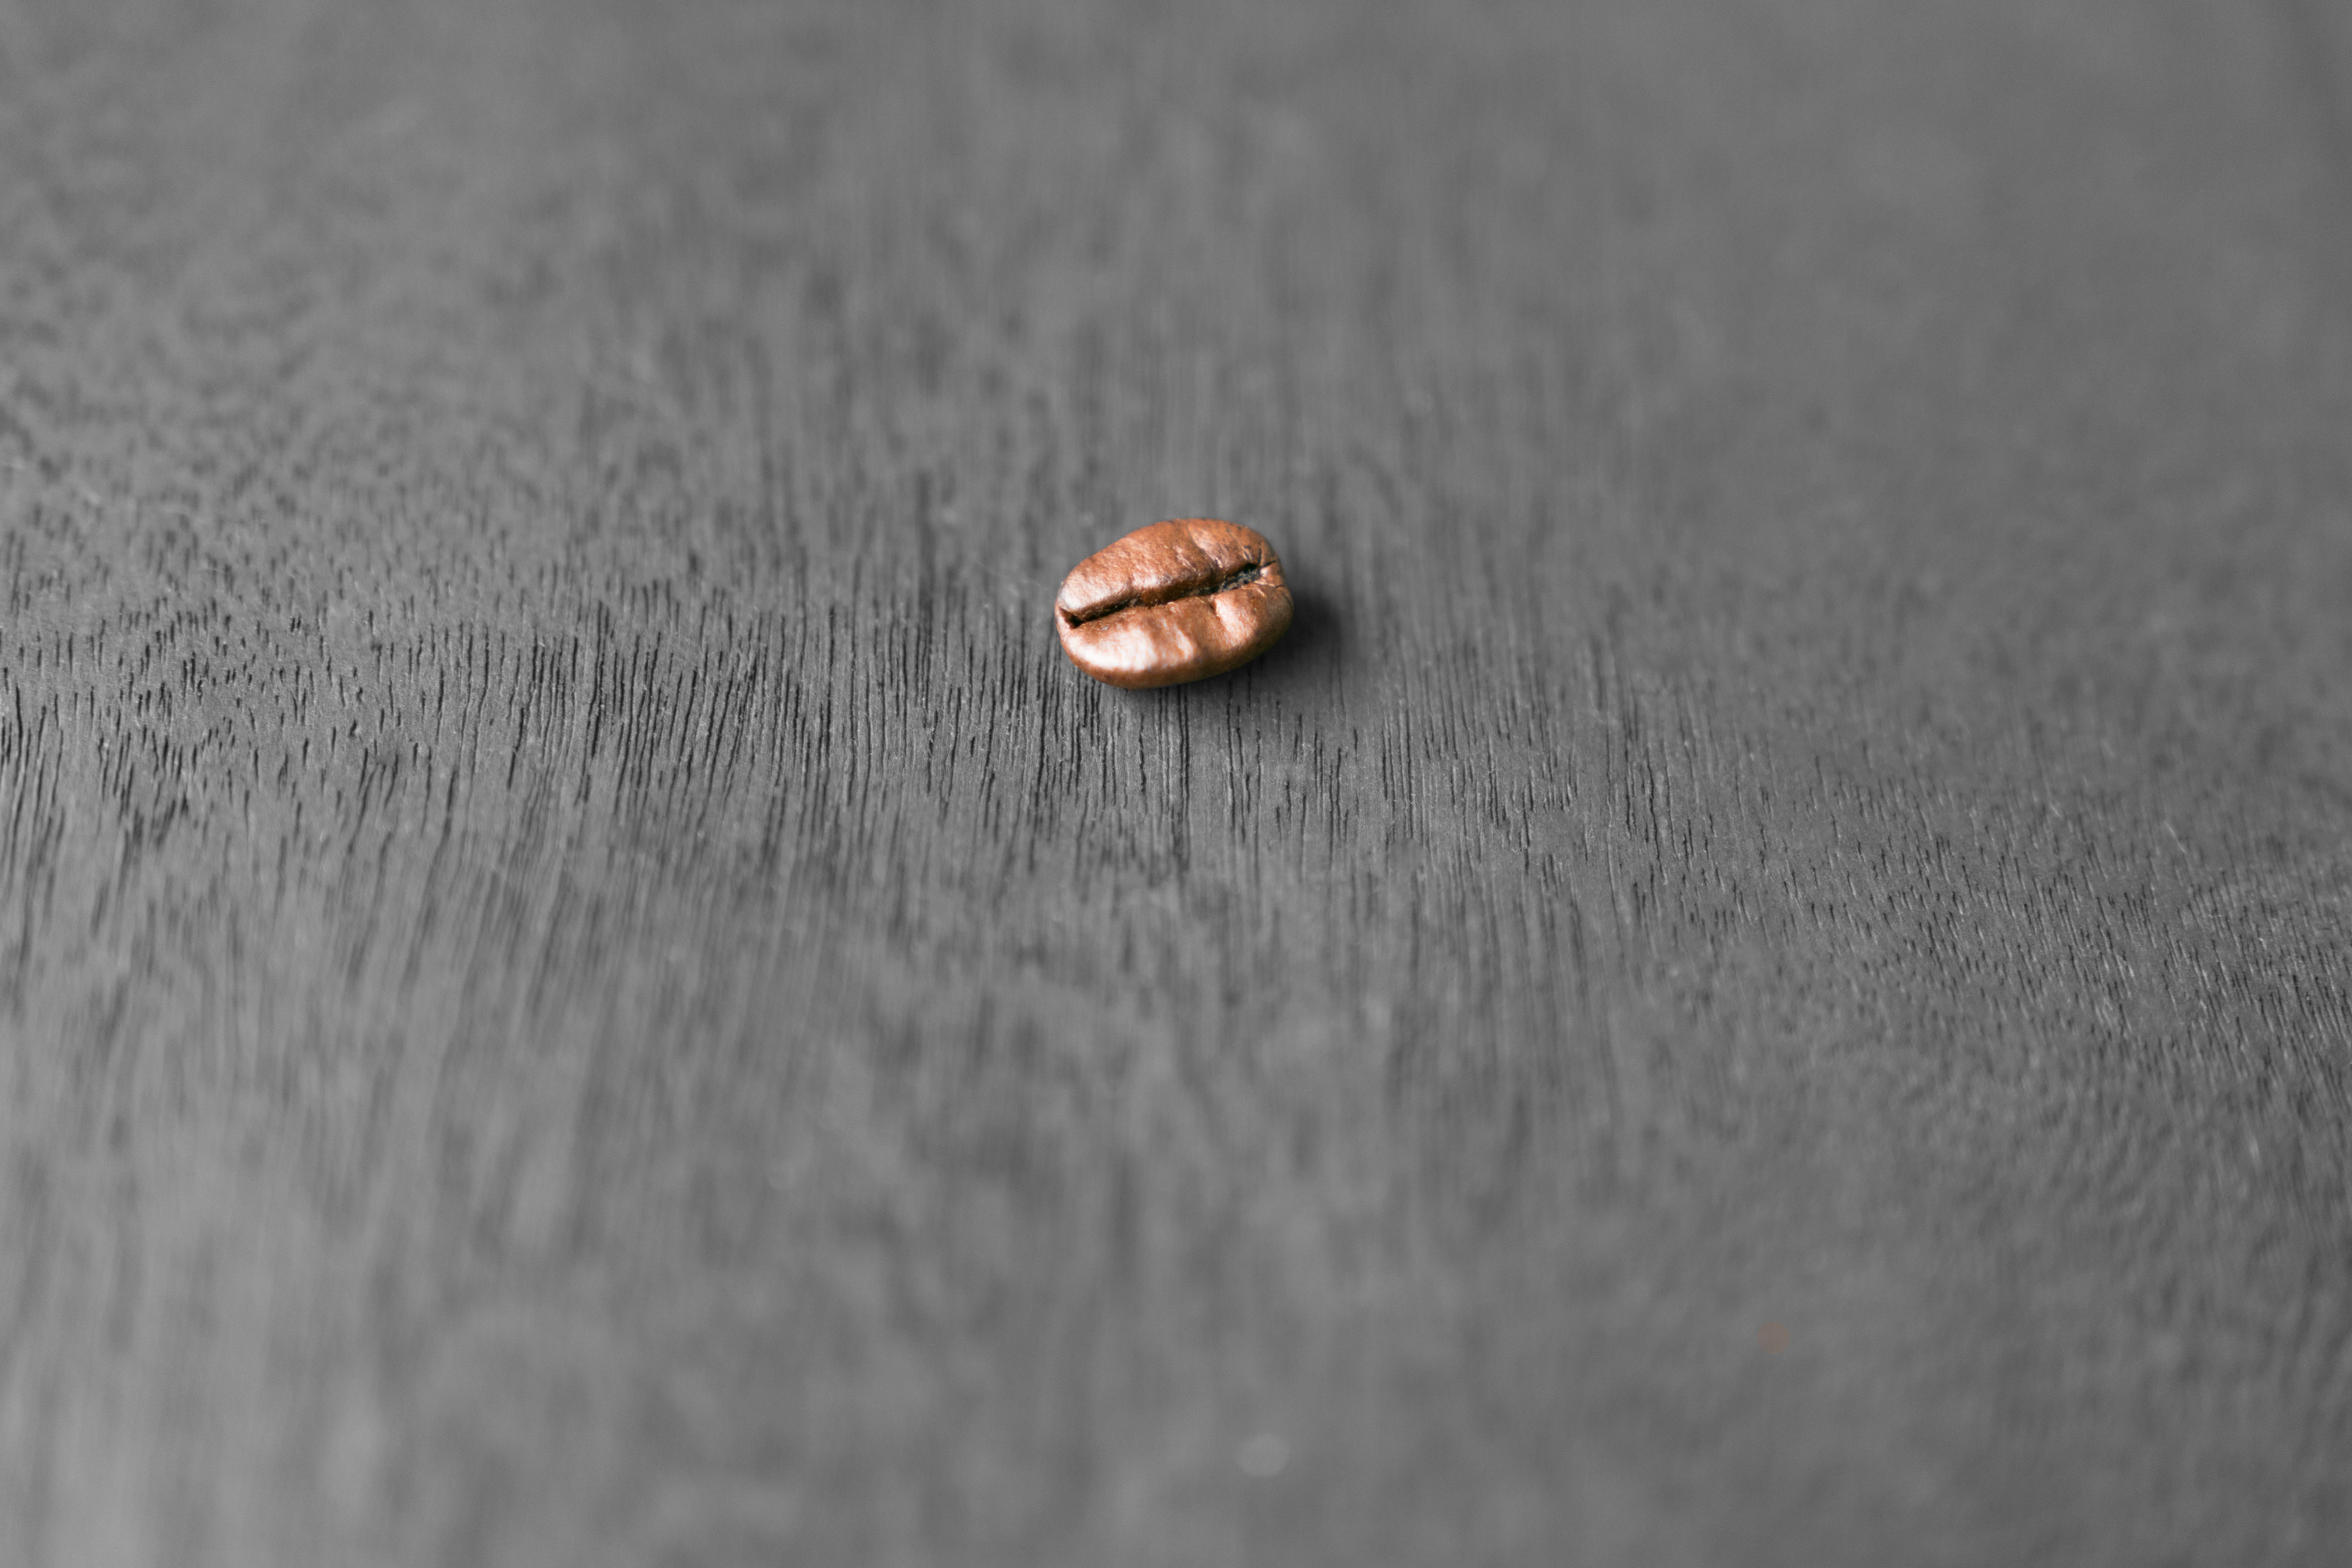
hand, sand, black and white, wood, photography, leaf, black, monochrome, material, close up, eye, macro photography, monochrome photography